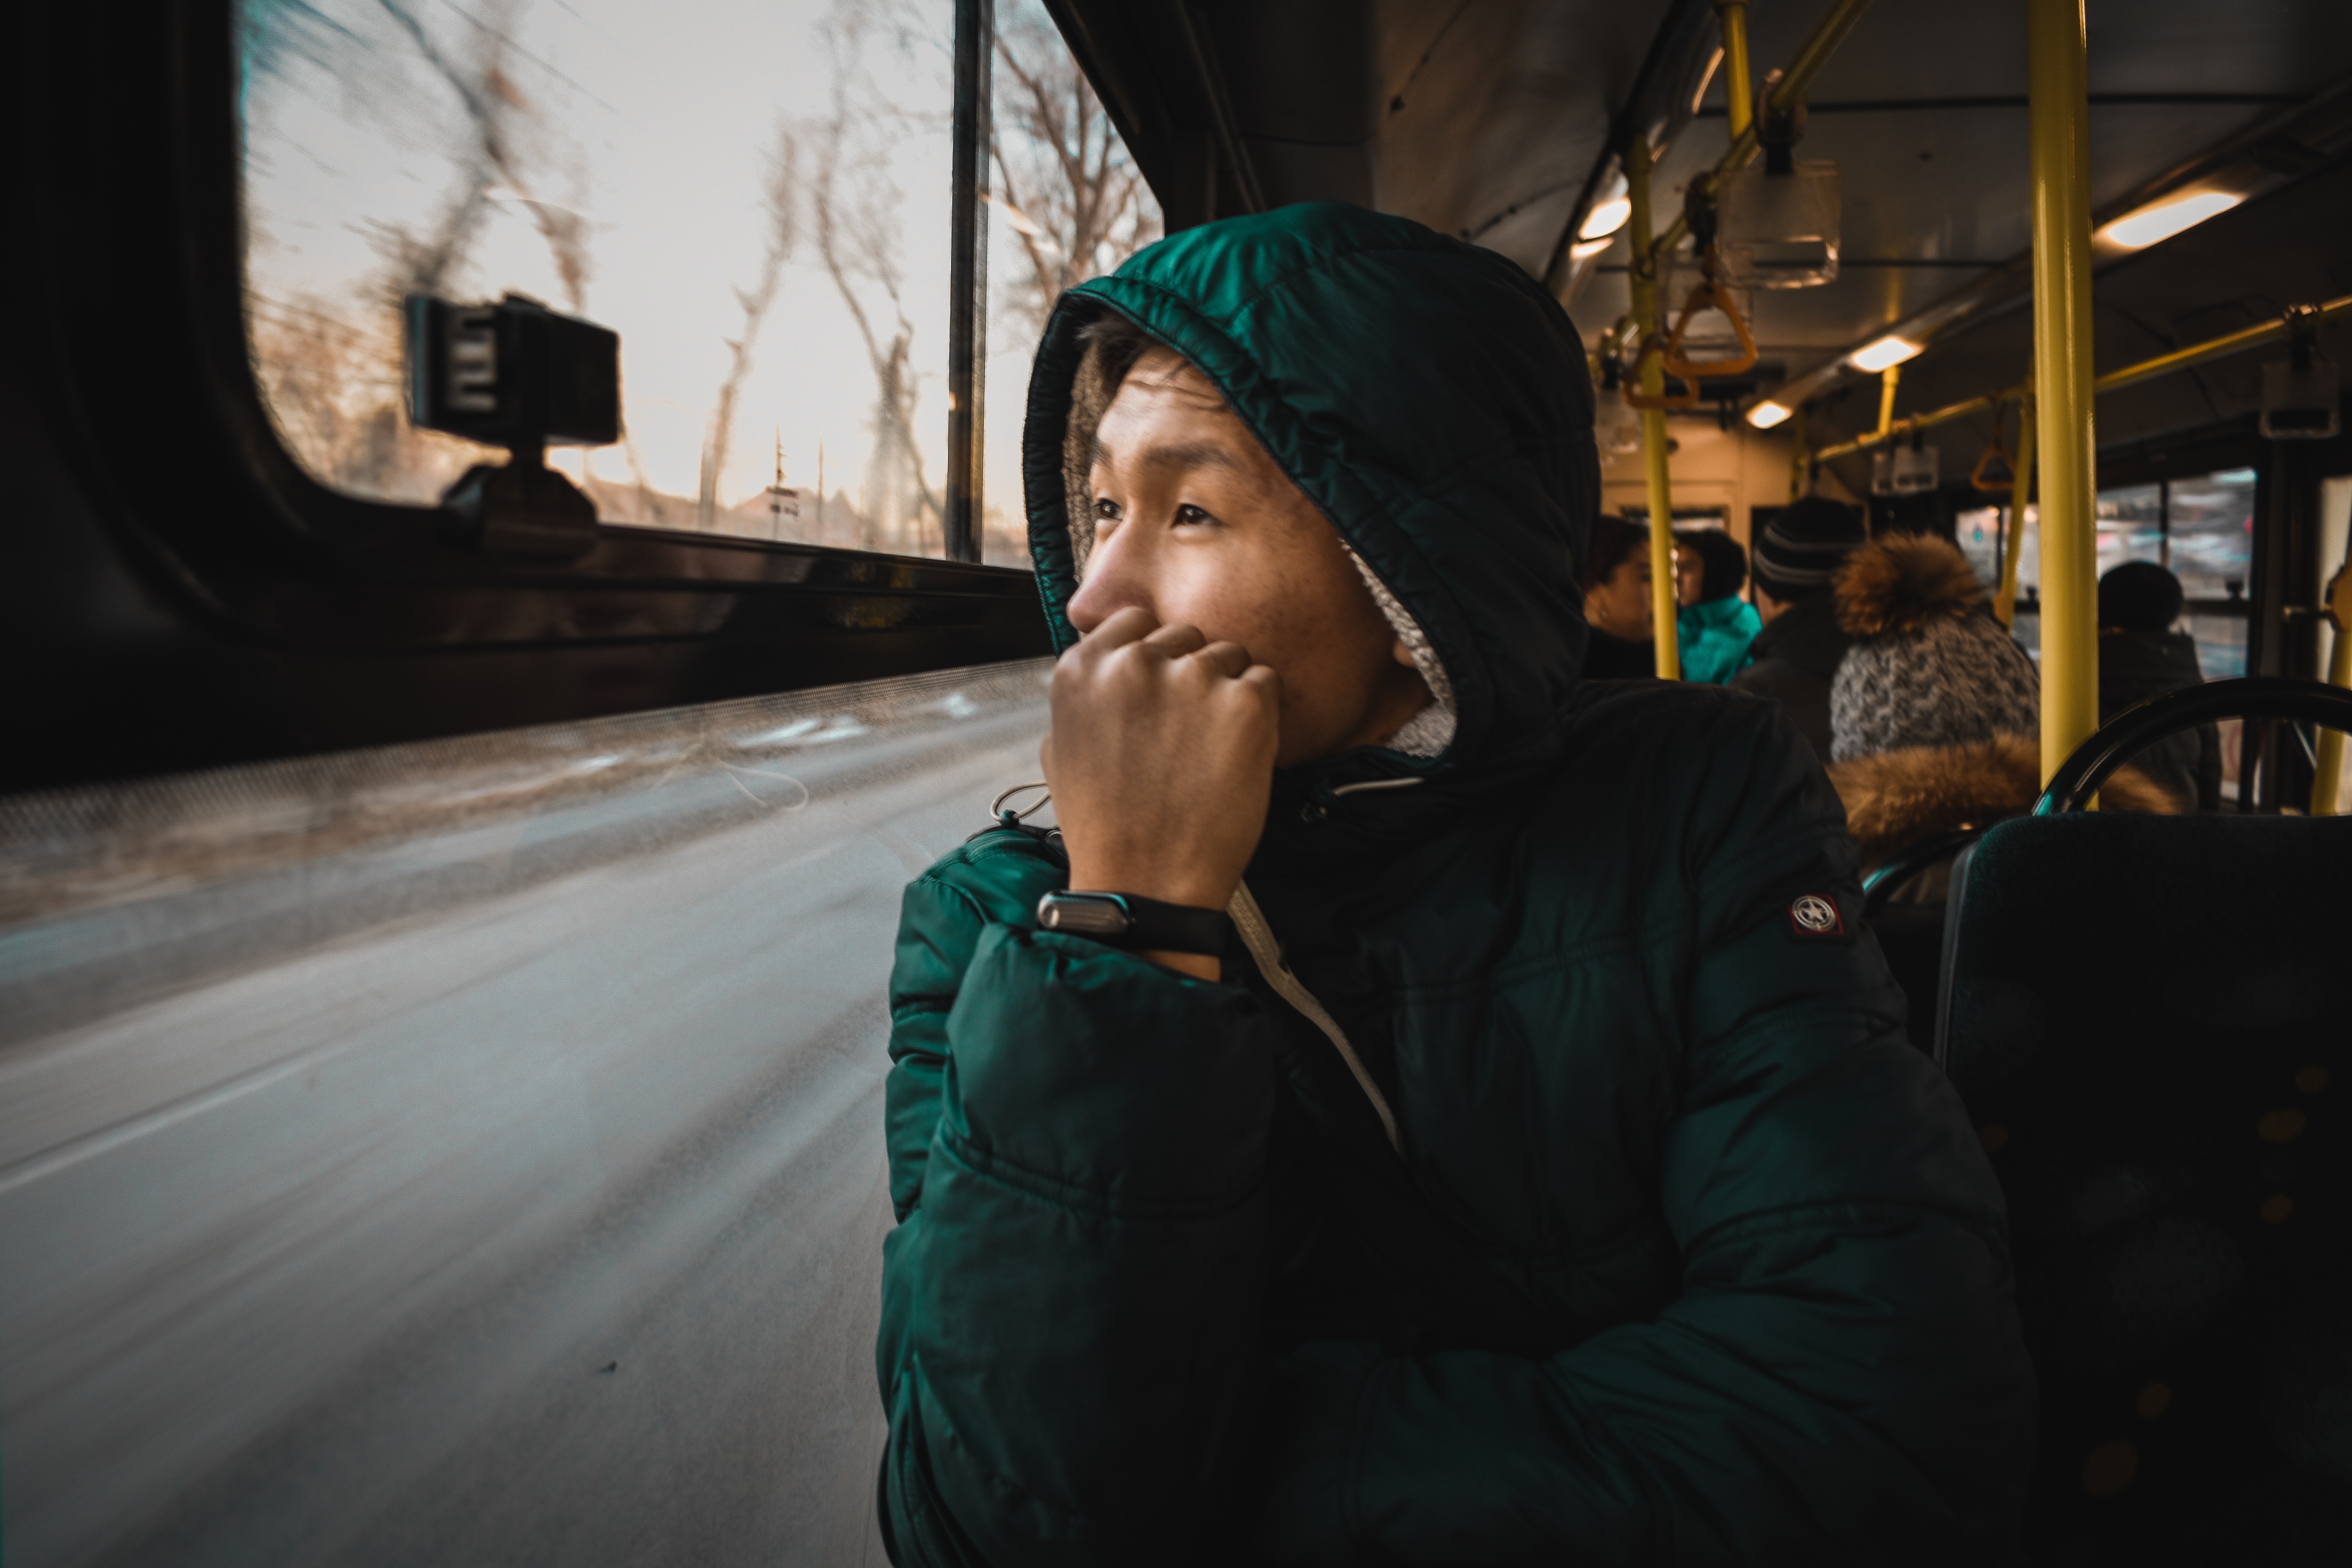
eye, human, photography, cool, headgear, mouth, street, smile, beanie, flash photography